Euterpe

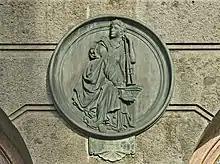
Euterpe Pérez Galdós

Along with her sister Muses, Euterpe was believed to have lived on Mount Olympus where she and her sisters entertained their father and the other Olympian gods with their great artistry. Later on, tradition also placed them on Mount Helicon in Boeotia where there was a major cult center to the goddesses, or on Mount Parnassus where the Castalian spring was a favorite destination for poets and artists.